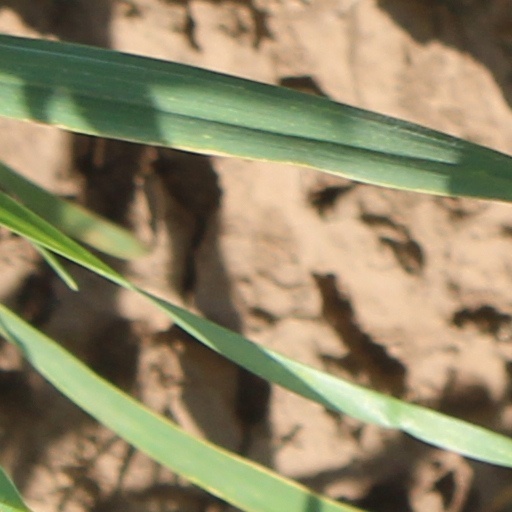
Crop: wheat